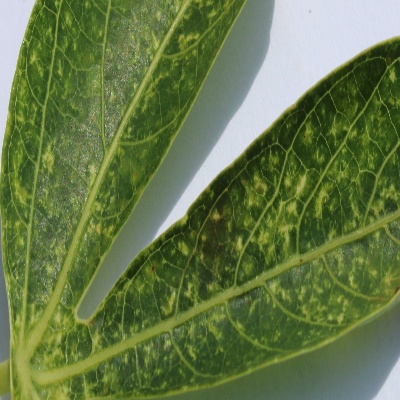
Crop: Cassava
Condition: green mite